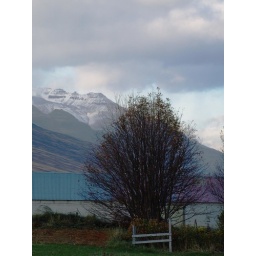
A tree by a house